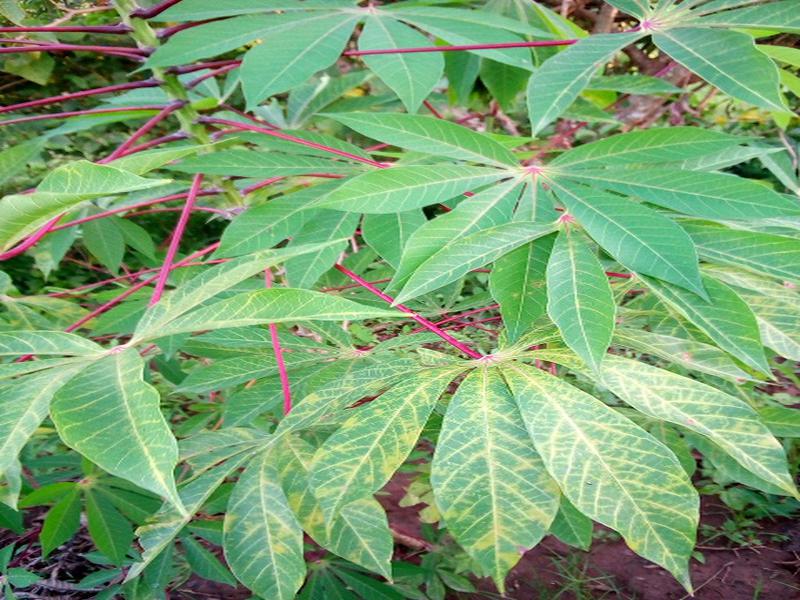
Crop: cassava
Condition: brown_streak_disease